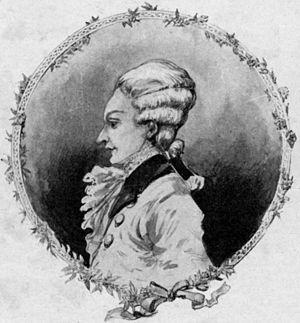
Lady Oscar est un film franco-japonais réalisé en 1978 par Jacques Demy, et sorti en salles en 1979. La bande-son est de Michel Legrand, qui collabore régulièrement avec Demy.
Léonard-Alexis Autié ou Autier, plus connu sous le nom de Léonard, est le coiffeur favori de la reine Marie-Antoinette. Il est également le fondateur du Théâtre de Monsieur en 1789, exploitant le répertoire des opéras-comiques français et italiens.